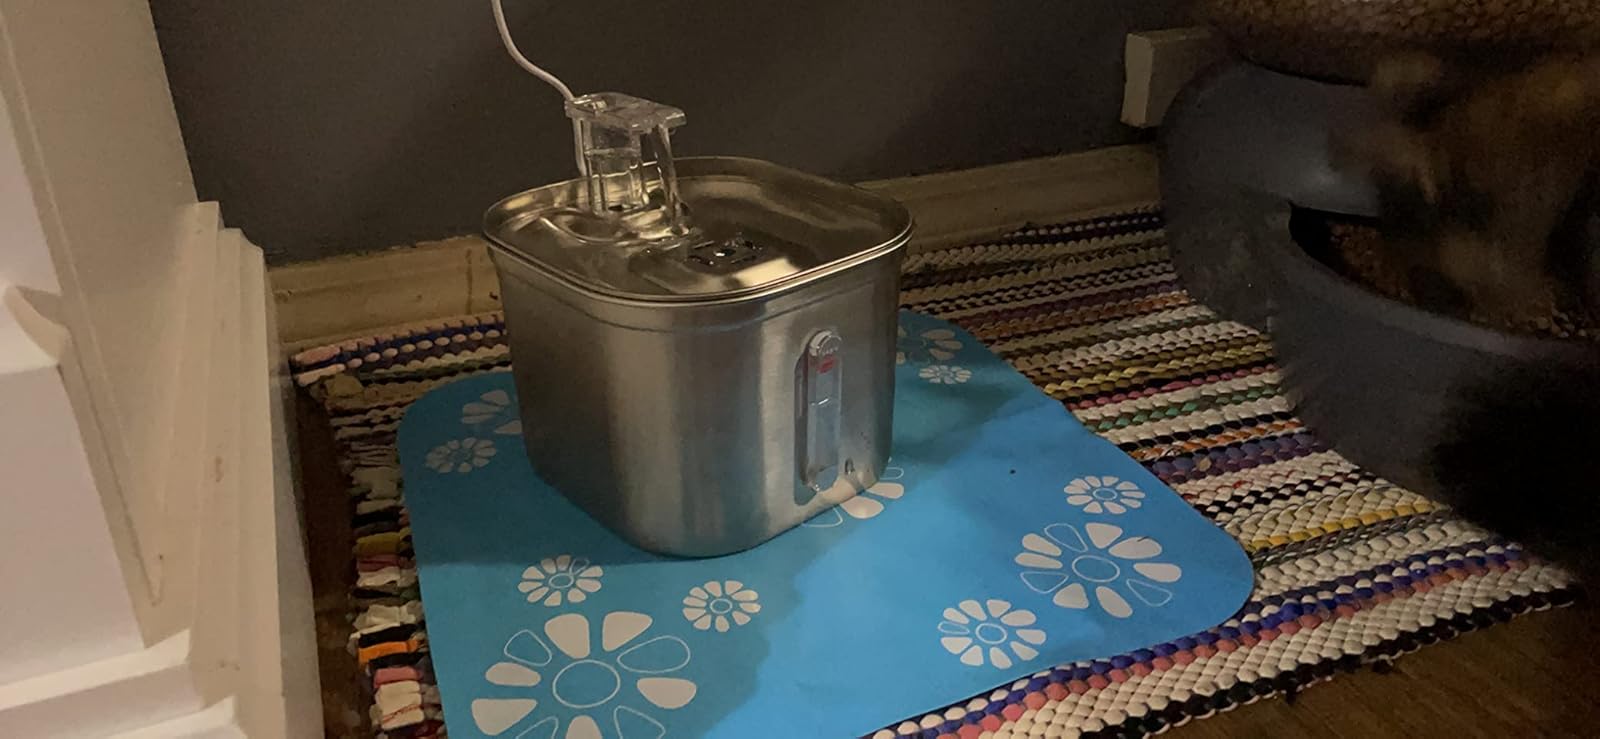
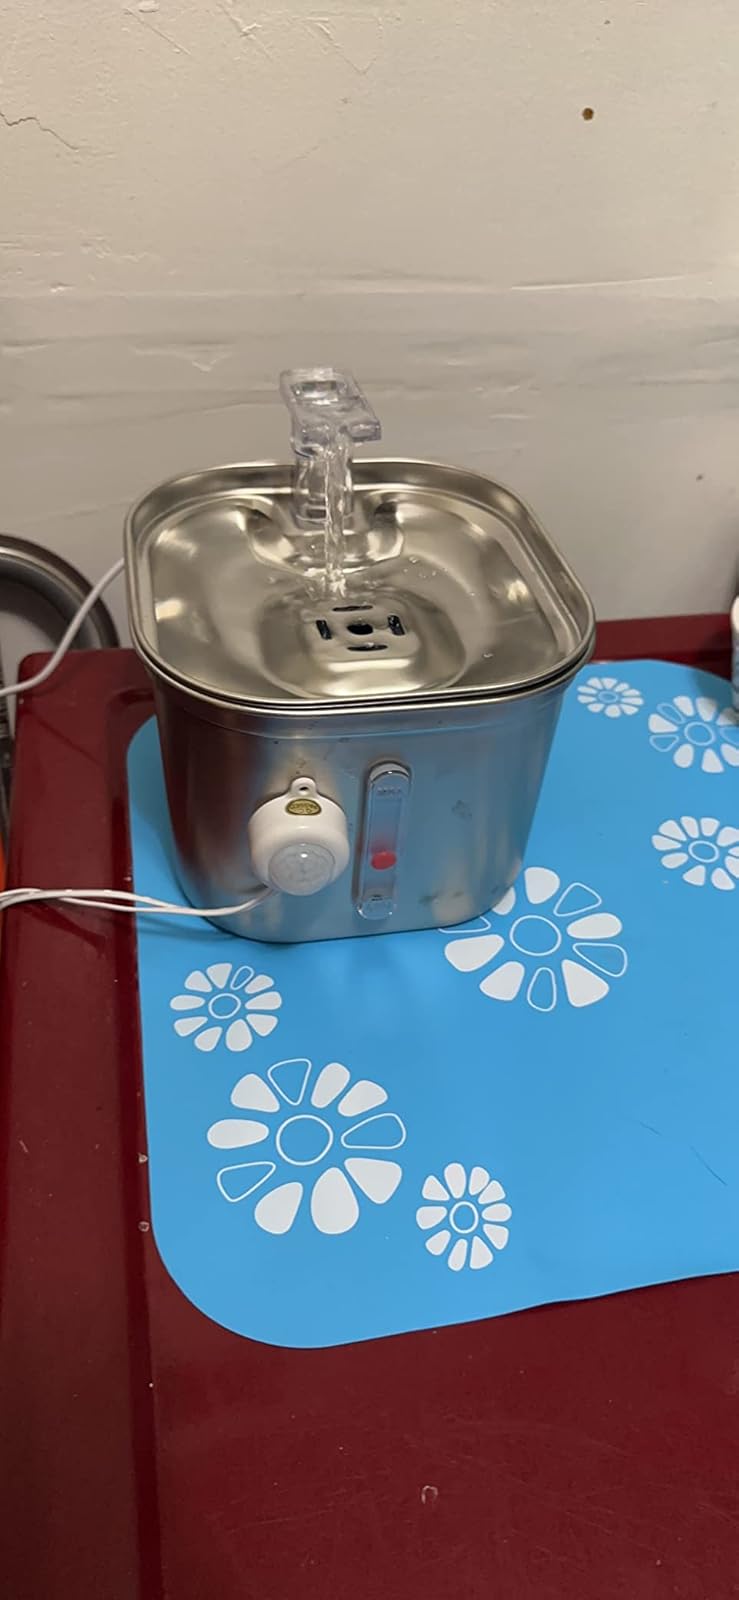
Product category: items_bowl
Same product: yes